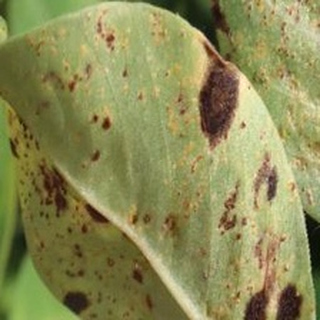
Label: groundnut_rust